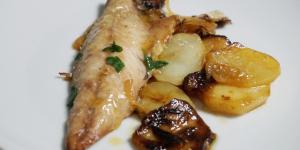
caballa al horno